DNA demethylation

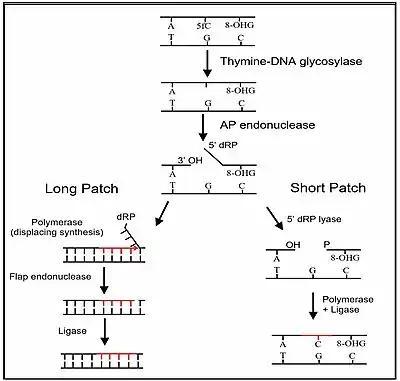
An example of base excision repair of 5-formylcytosine (5fC) (adjacent to 8-OHdG, an oxidized guanine) by short patch repair or long patch repair. Two strands of DNA are represented by parallel horizontal lines. The first downward arrow shows thymine DNA glycosylase (TDG) removing 5-formylcytosine (5fC) from the DNA backbone, leaving an apyrimidinic site. Then AP endonuclease cleaves the 5′ deoxyribose-phosphate in the DNA backbone of a single strand, leaving a 3′ hydroxy end and a 5′ deoxyribose phosphate end (second downward arrow). This is followed by either short patch or long patch repair. In short patch repair, 5′ dRP lyase trims the 5′ dRP end to form a phosphorylated 5′ end. This is followed by DNA polymerase β (Pol β) adding a single cytosine opposite the pre-existing guanine in the complementary strand and then DNA ligase to seal the cut strand. In long patch repair, DNA synthesis is thought to be mediated by polymerase δ and polymerase ε performing displacing synthesis to form a flap. Pol β can also perform long-patch displacing synthesis. Long-patch synthesis typically inserts 2–10 new nucleotides. Then flap endonuclease removes the flap, and this is followed by DNA ligase to seal the strand.

The third stage of DNA demethylation is removal of the intermediate products of demethylation generated by a TET enzyme by base excision repair. As indicated above in Stage 2, after 5mC is first oxidized by a TET to form 5hmC, further oxidation of 5hmC by TET yields 5fC and oxidation of 5fC by TET yields 5caC. Both 5fC and 5caC are recognized by a DNA glycosylase, TDG, a base excision repair enzyme, as an abnormal base. As shown in the Figure in this section, TDG removes the abnormal base (e.g. 5fC) while leaving the sugar-phosphate backbone intact, creating an apurinic/apyrimidinic site, commonly referred to as an AP site. In this Figure, the 8-OHdG is left in the DNA, since it may have been present when OGG1 attracted TET1 to the CpG site with a methylated cytosine. After an AP site is formed, AP endonuclease creates a nick in the phosphodiester backbone of the AP site that was formed when the TDG DNA glycosylase removed the 5fC or 5caC. The human AP endonuclease incises DNA 5′ to the AP site by a hydrolytic mechanism, leaving a 3′-hydroxyl and a 5′-deoxyribose phosphate (5' dRP) residue. This is followed by either short patch or long patch repair. In short patch repair, 5′ dRP lyase trims the 5′ dRP end to form a phosphorylated 5′ end. This is followed by DNA polymerase β (pol β) adding a single cytosine to pair with the pre-existing guanine in the complementary strand and then DNA ligase to seal the cut strand. In long patch repair, DNA synthesis is thought to be mediated by polymerase δ and polymerase ε performing displacement synthesis to form a flap. Pol β can also perform long-patch displacement synthesis. Long-patch synthesis typically inserts 2–10 new nucleotides. Then flap endonuclease removes the flap, and this is followed by DNA ligase to seal the strand. At this point there has been a complete replacement of the 5-methylcytosine by cytosine (demethylation) in the DNA sequence.